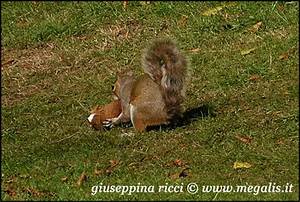
Label: squirrel